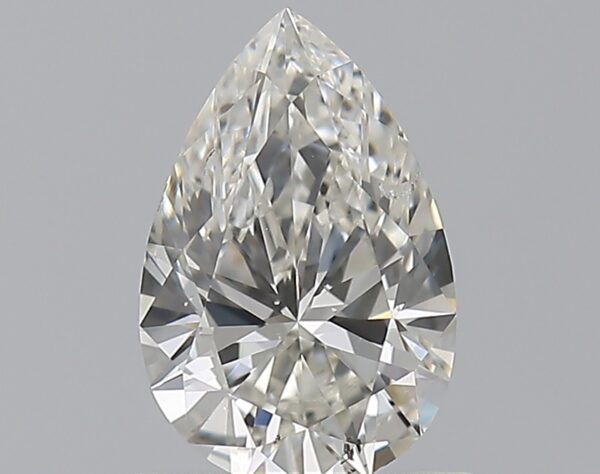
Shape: pear
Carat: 0.9
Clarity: SI2
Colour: I
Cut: EX
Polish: EX
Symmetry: VG
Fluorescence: F
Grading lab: GIA
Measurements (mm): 8.3 x 5.45 x 3.33